Hugh Squier

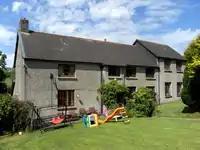
Townhouse Barton, south front, in 2015. The textured concrete rendering and concrete window cills hide a former Devon "mansion" of considerable age containing a fine 17th century decorative plasterwork ceiling in the ground-floor room of the east annex at right

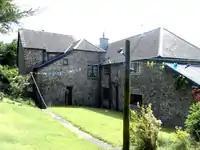
Townhouse Barton, view from north-east, in 2015

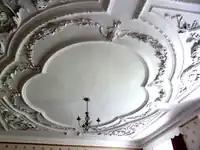
Fine 17th century decorative plaster ceiling in Townhouse Barton

He was the 4th son of William Squier (c.1581-1653) (son of Christopher Squier (d.1629) of Townhouse), a yeoman, of Townhouse, South Molton, then what Hoskins (1959) calls a "mansion", today a farmhouse situated about 1 3/4 miles west of the centre of the town of South Molton, on the road to Chittlehampton. William Squire was educated at Lyme Regis and at Caius College, Cambridge.